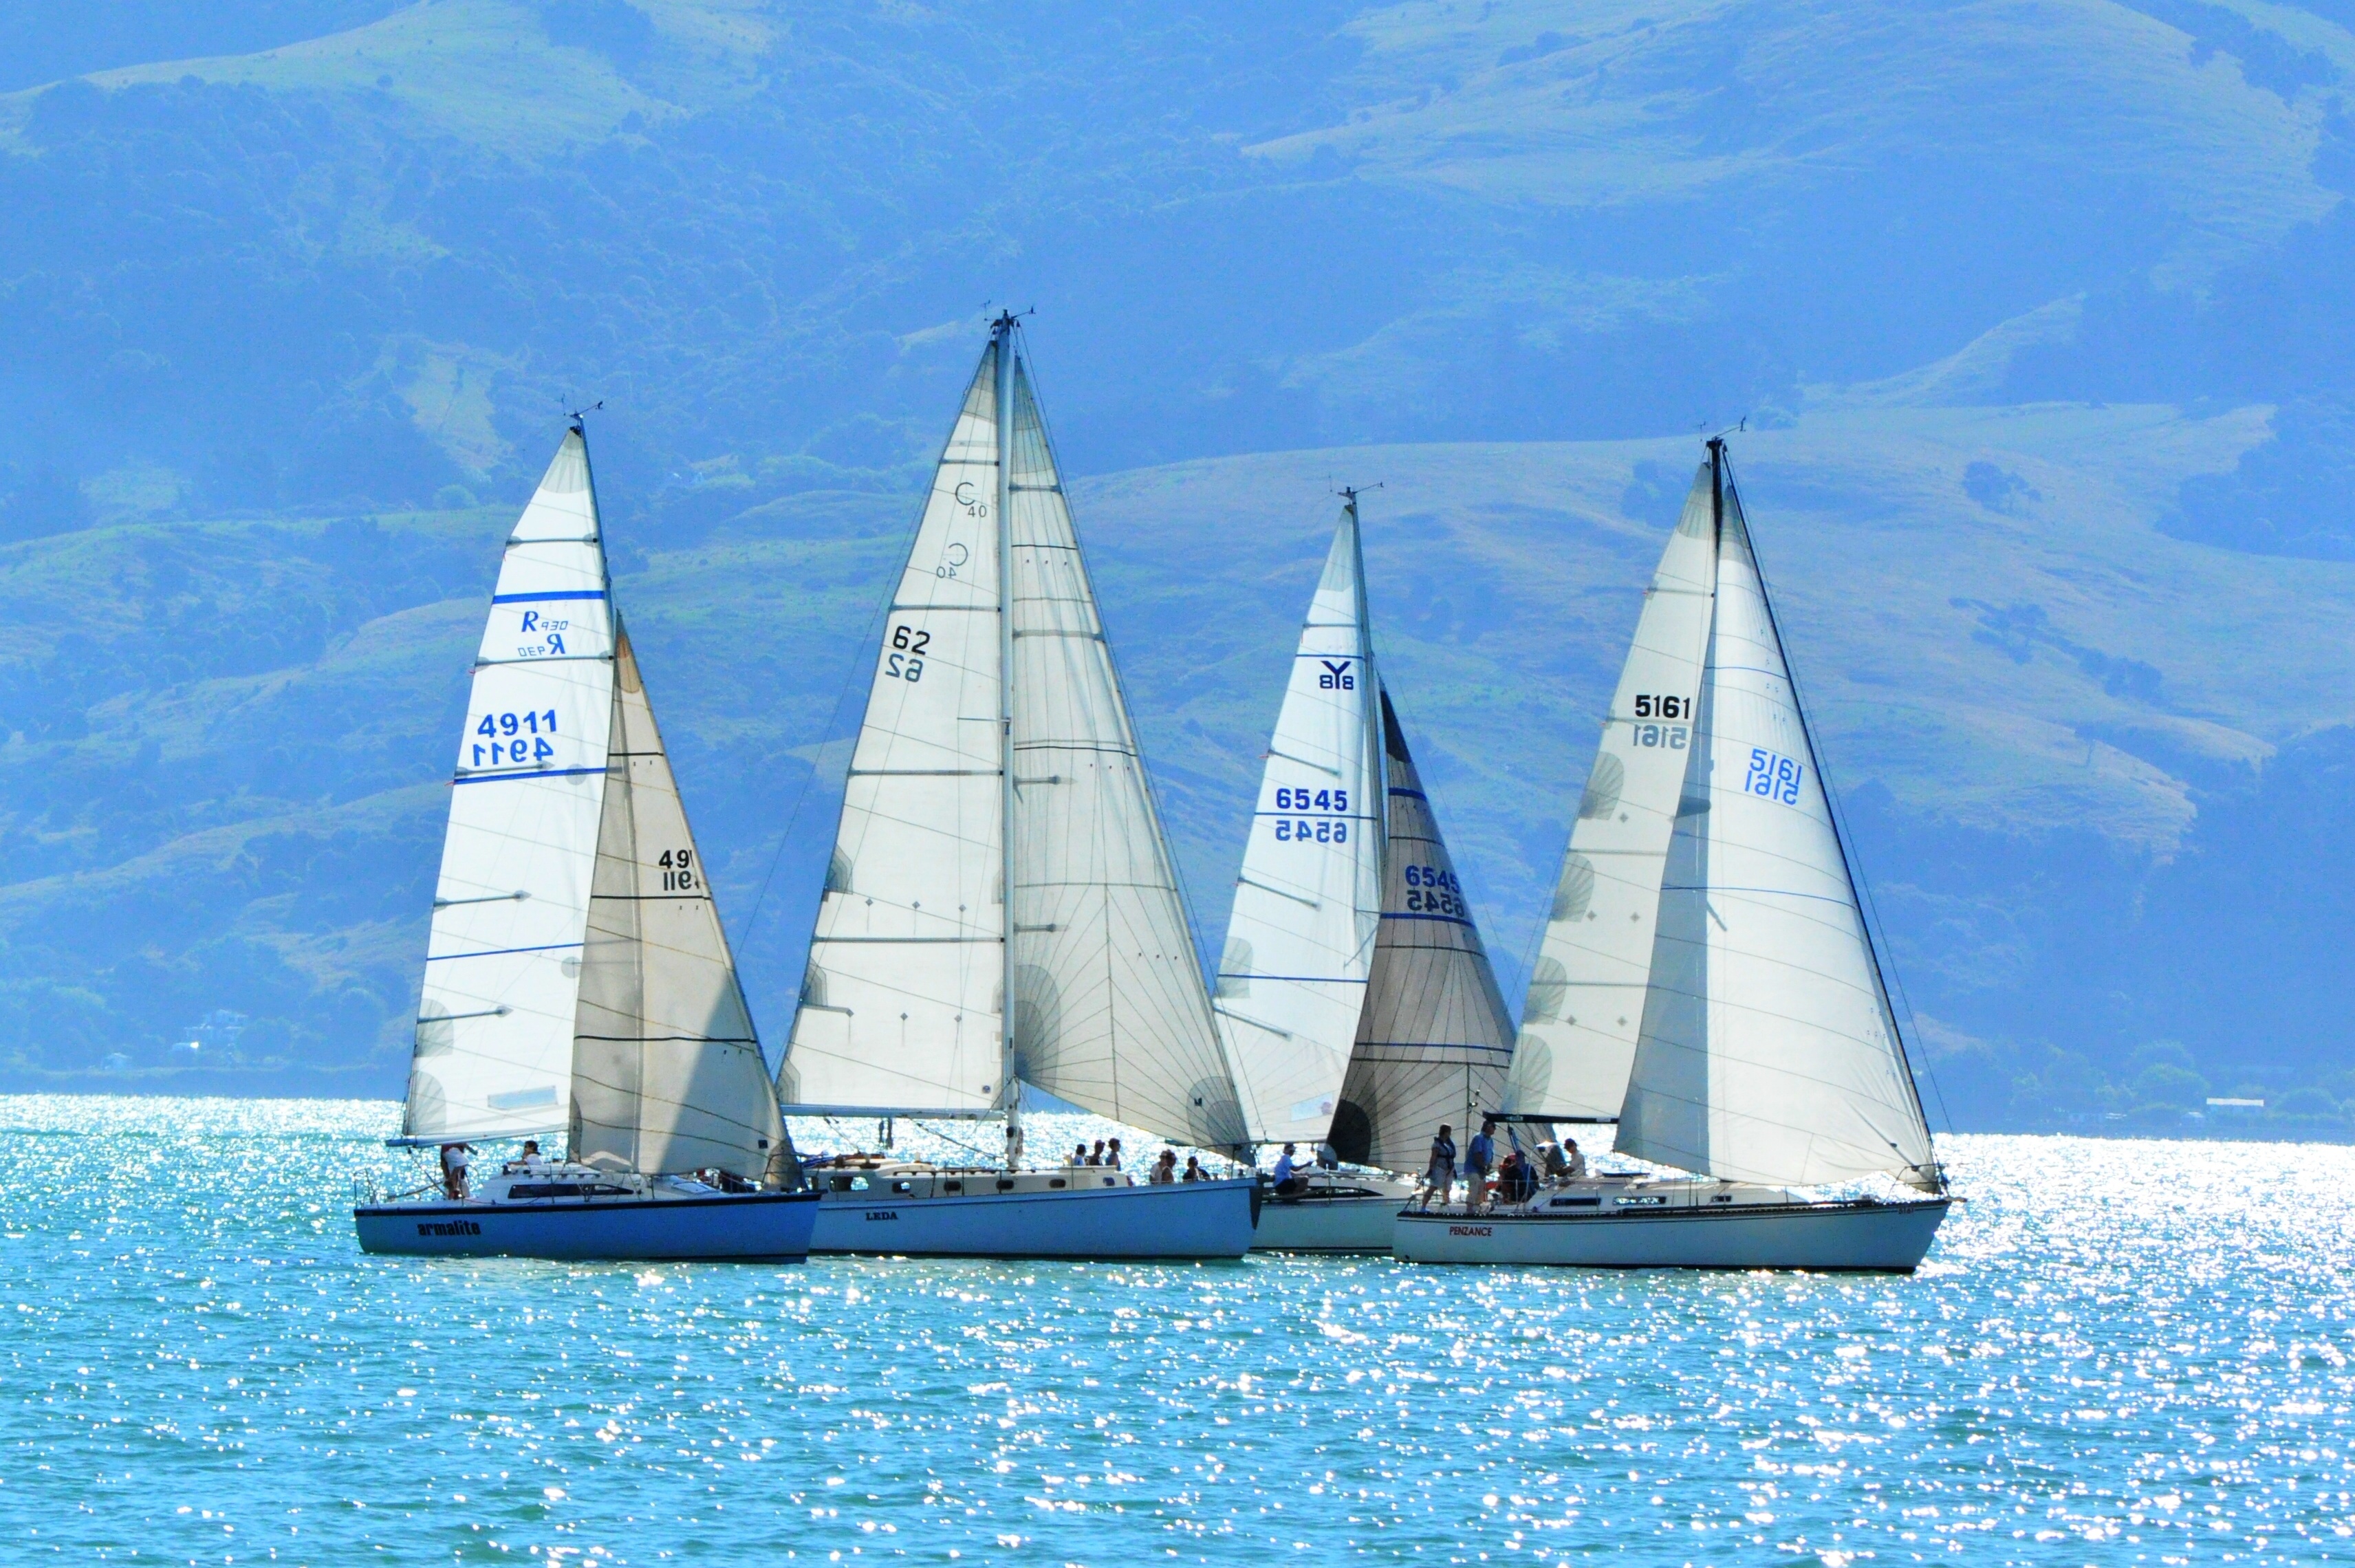
sailing, vehicle, boat, sailboat, sail, sailing ship, dinghy sailing, barquentine, sailboat racing, yacht, watercraft, keelboat, ship, windsports, yacht racing, sports, lugger, mast